Latin Empire

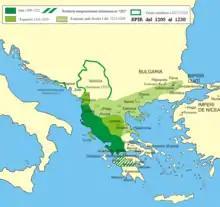
Despotate of Epirus, one of the successor states of the Byzantine Empire

At the same time, another Byzantine successor state, the Despotate of Epirus, under Michael I Komnenos Doukas, posed a threat to the empire's vassals in Thessalonica and Athens. Henry demanded his submission, which Michael provided, giving off his daughter to Henry's brother Eustace in the summer of 1209. This alliance allowed Henry to launch a campaign in Macedonia, Thessaly and Central Greece against the rebellious Lombard lords of Thessalonica. However, Michael's attack on the Kingdom of Thessalonica in 1210 forced him to return north to relieve the city and to force Michael back into submission.